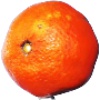
Label: clementine